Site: brandenburg
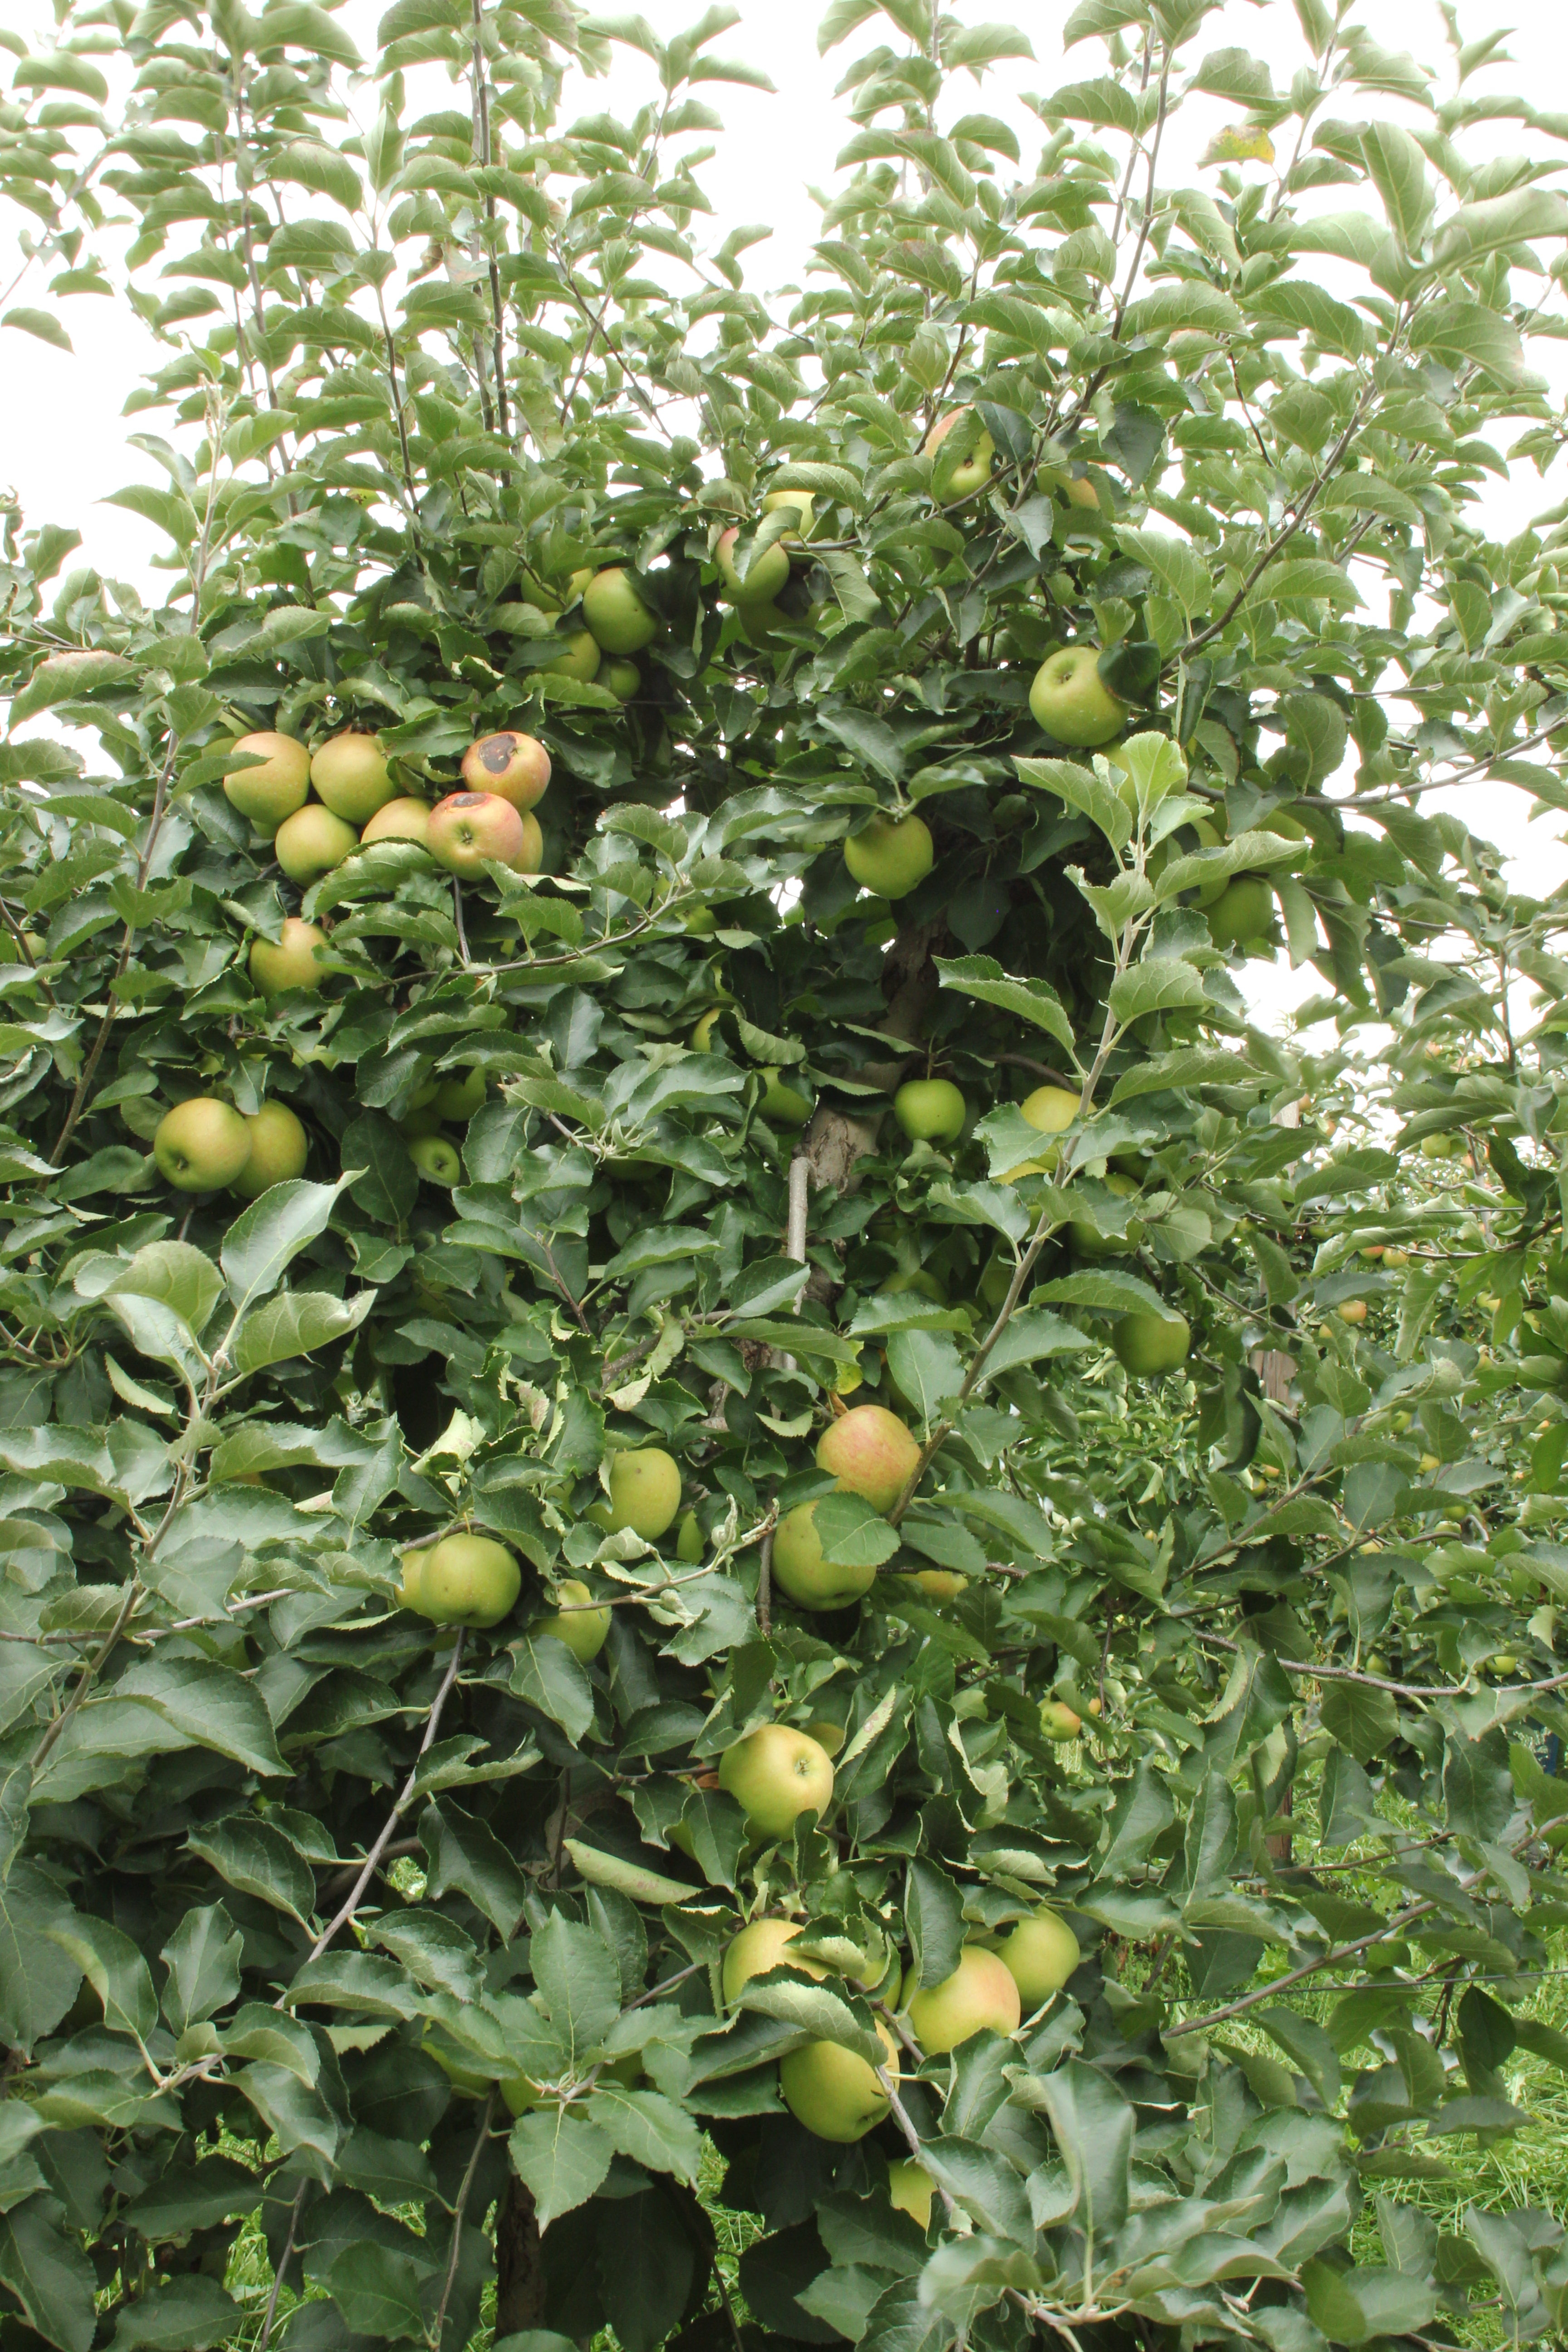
Growth stage (BBCH 87): Maturity of fruit and seed